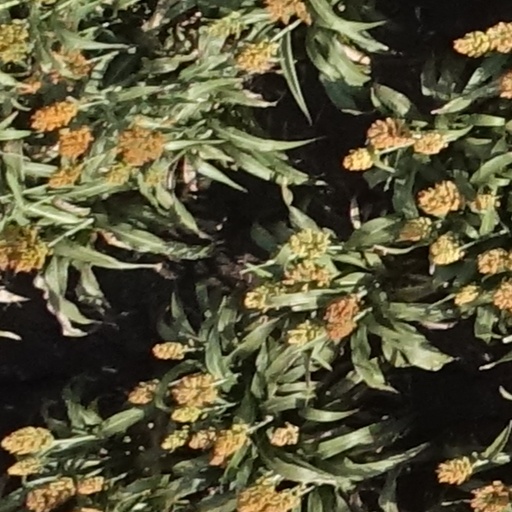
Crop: sorghum